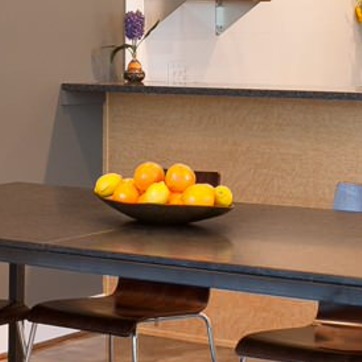
Material: food